Marilyn Manson (band)

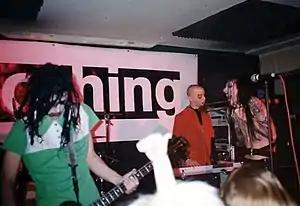
Left to right: Twiggy, Gacy and Manson performing at the "A Night of Nothing" industry showcase, 1995

Reznor offered the band a contract with the label, as well as an opening slot supporting Nine Inch Nails on their upcoming "Self Destruct Tour". After accepting both offers, recording sessions for their debut studio album began in July 1993 with Swans producer Roli Mosimann at Criteria Studios in Miami, Florida. Recording a selection of new songs along with material from their Spooky Kids repertoire, the first version of their debut, titled "The Manson Family Album", was completed by the end of the month. However, it was not well received. The band's members, along with Reznor, criticized Mosimann's production as being flat, lifeless and poorly representative of the band's live performances. At the same time, Gidget Gein had begun to lose control of his addiction to heroin. Before reworking the album, the band played two shows in Florida under the name Mrs. Scabtree. This band featured Manson on drums, Gacy on keyboard, Berkowitz on guitar, and Jessicka from Jack Off Jill sharing vocal duties with Jeordie White of Coral Springs thrash band Amboog-a-Lard. Four other local musicians, bassists Mark Dubin of Sister Venus and Patrick Joyce from The Itch, guitarist Miles Hie and violinist Mary Karlzen were also involved.